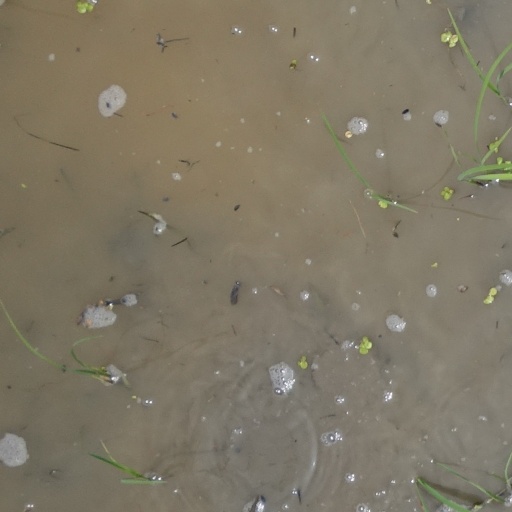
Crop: rice